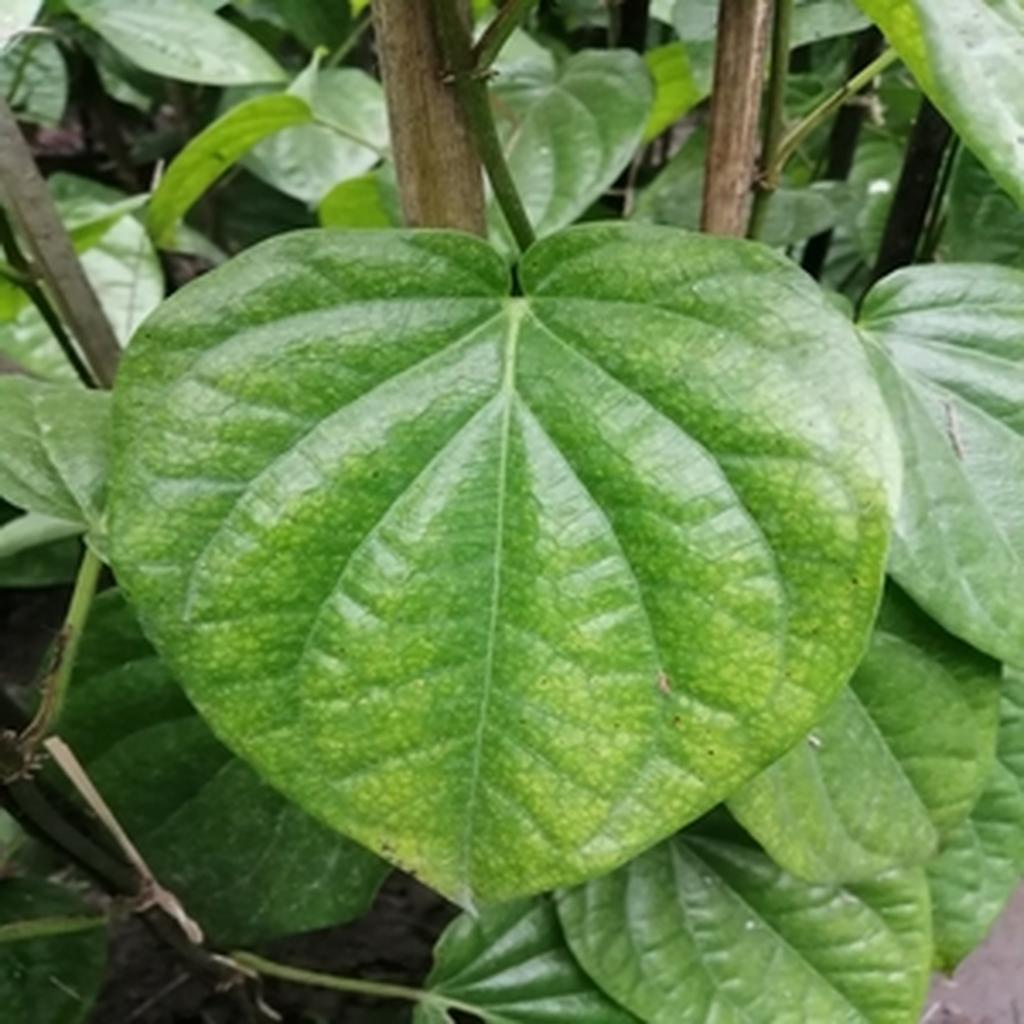
Label: Leaf_Spot